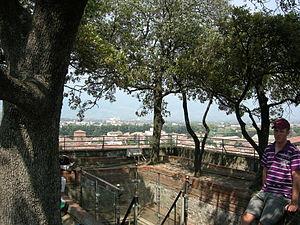
La Torre Guinigi est la plus importante tour de la ville de Lucques en Toscane. Elle est accessible par la via Sant'Andrea, au 45.